Dubai International Airport

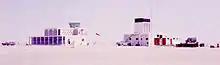
The airport's fire station and control tower seen from landside in 1965.

Construction of the airport was ordered by the ruler of Dubai, Sheikh Rashid bin Saeed Al Maktoum, in 1959. It officially opened on 30 September 1960, at which time it was able to handle aircraft the size of a Douglas DC-3 on a runway made of compacted sand. Three turning-areas, an apron and small terminal completed the airport that was constructed by Costain and designed by International Aeradio.